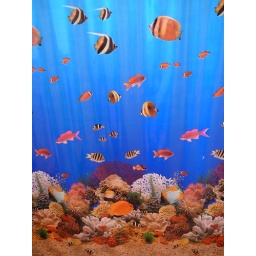
This is the shower curtain that's in the bathroom across from my room.